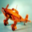
Label: airplane